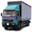
Label: truck